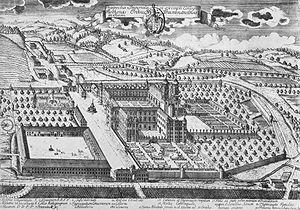
L'abbaye de Roth est une abbaye située à Rot an der Rot en Allemagne.